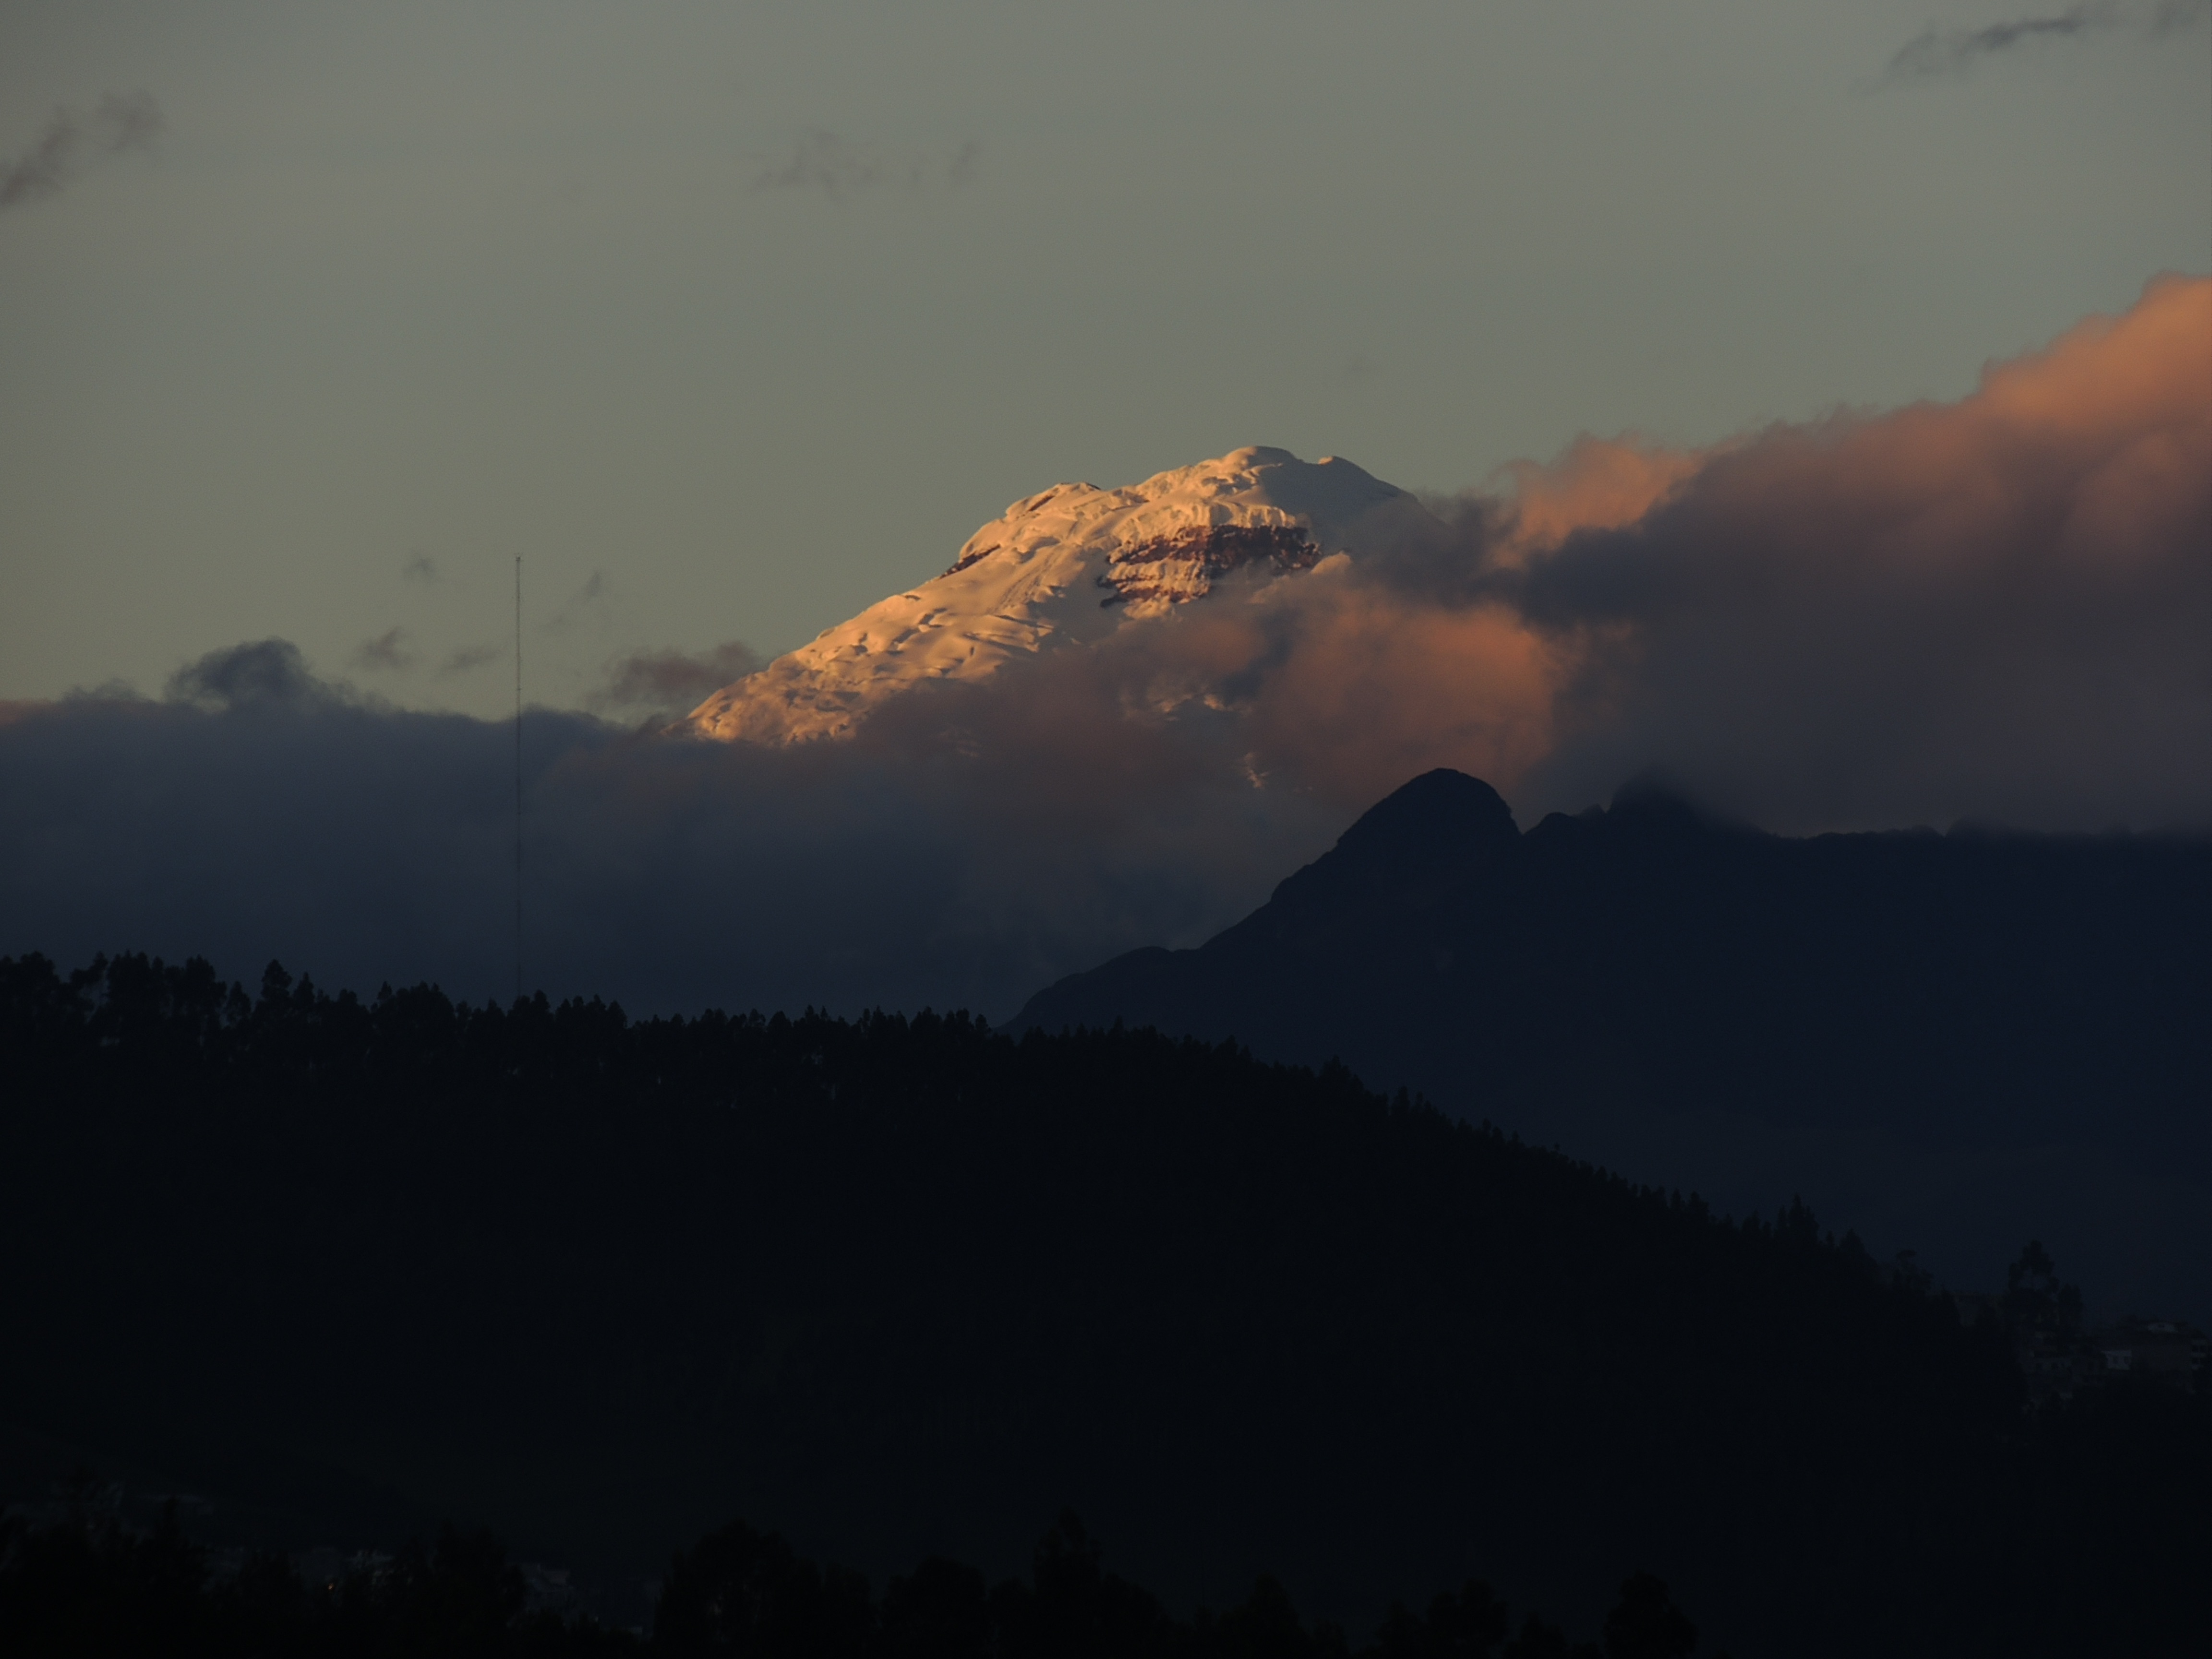
mountain, cloud, sky, sunrise, sunset, mist, morning, hill, dawn, atmosphere, dusk, evening, weather, haze, darkness, atmospheric phenomenon, atmosphere of earth, mountainous landforms